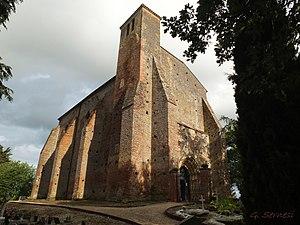
750 ans que cet édifice brut et majestueux veille sur les Saint Christaufins